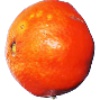
Label: clementine